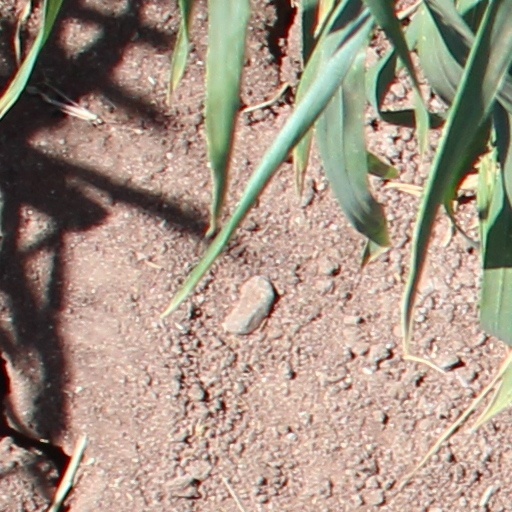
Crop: wheat